Academia Sinica

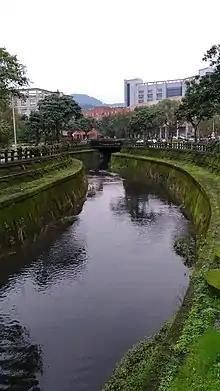
Sih-Fen Brook

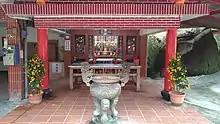
Temple of Earth God

Academia Sinica has its main campus located in Nangang, Taipei, and runs over 40 research stations distributed across the country and throughout the world.